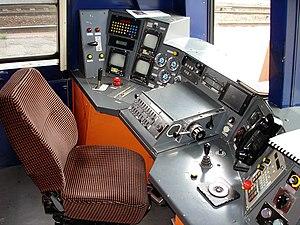
Pupitre de conduite d'une rame Z 20500.
Le réseau express régional d'Île-de-France, couramment appelé « RER » en France, est un réseau de transport en commun au gabarit ferroviaire desservant Paris et son agglomération, faisant partiellement partie du réseau régional dénommé Transilien. Constitué de cinq lignes, il comporte 249 points d'arrêt pour 587 km de voies et est fréquenté par 2,7 millions de voyageurs par jour. Pour des raisons historiques, une partie du réseau est gérée par la RATP tandis que le reste fait partie du réseau SNCF.